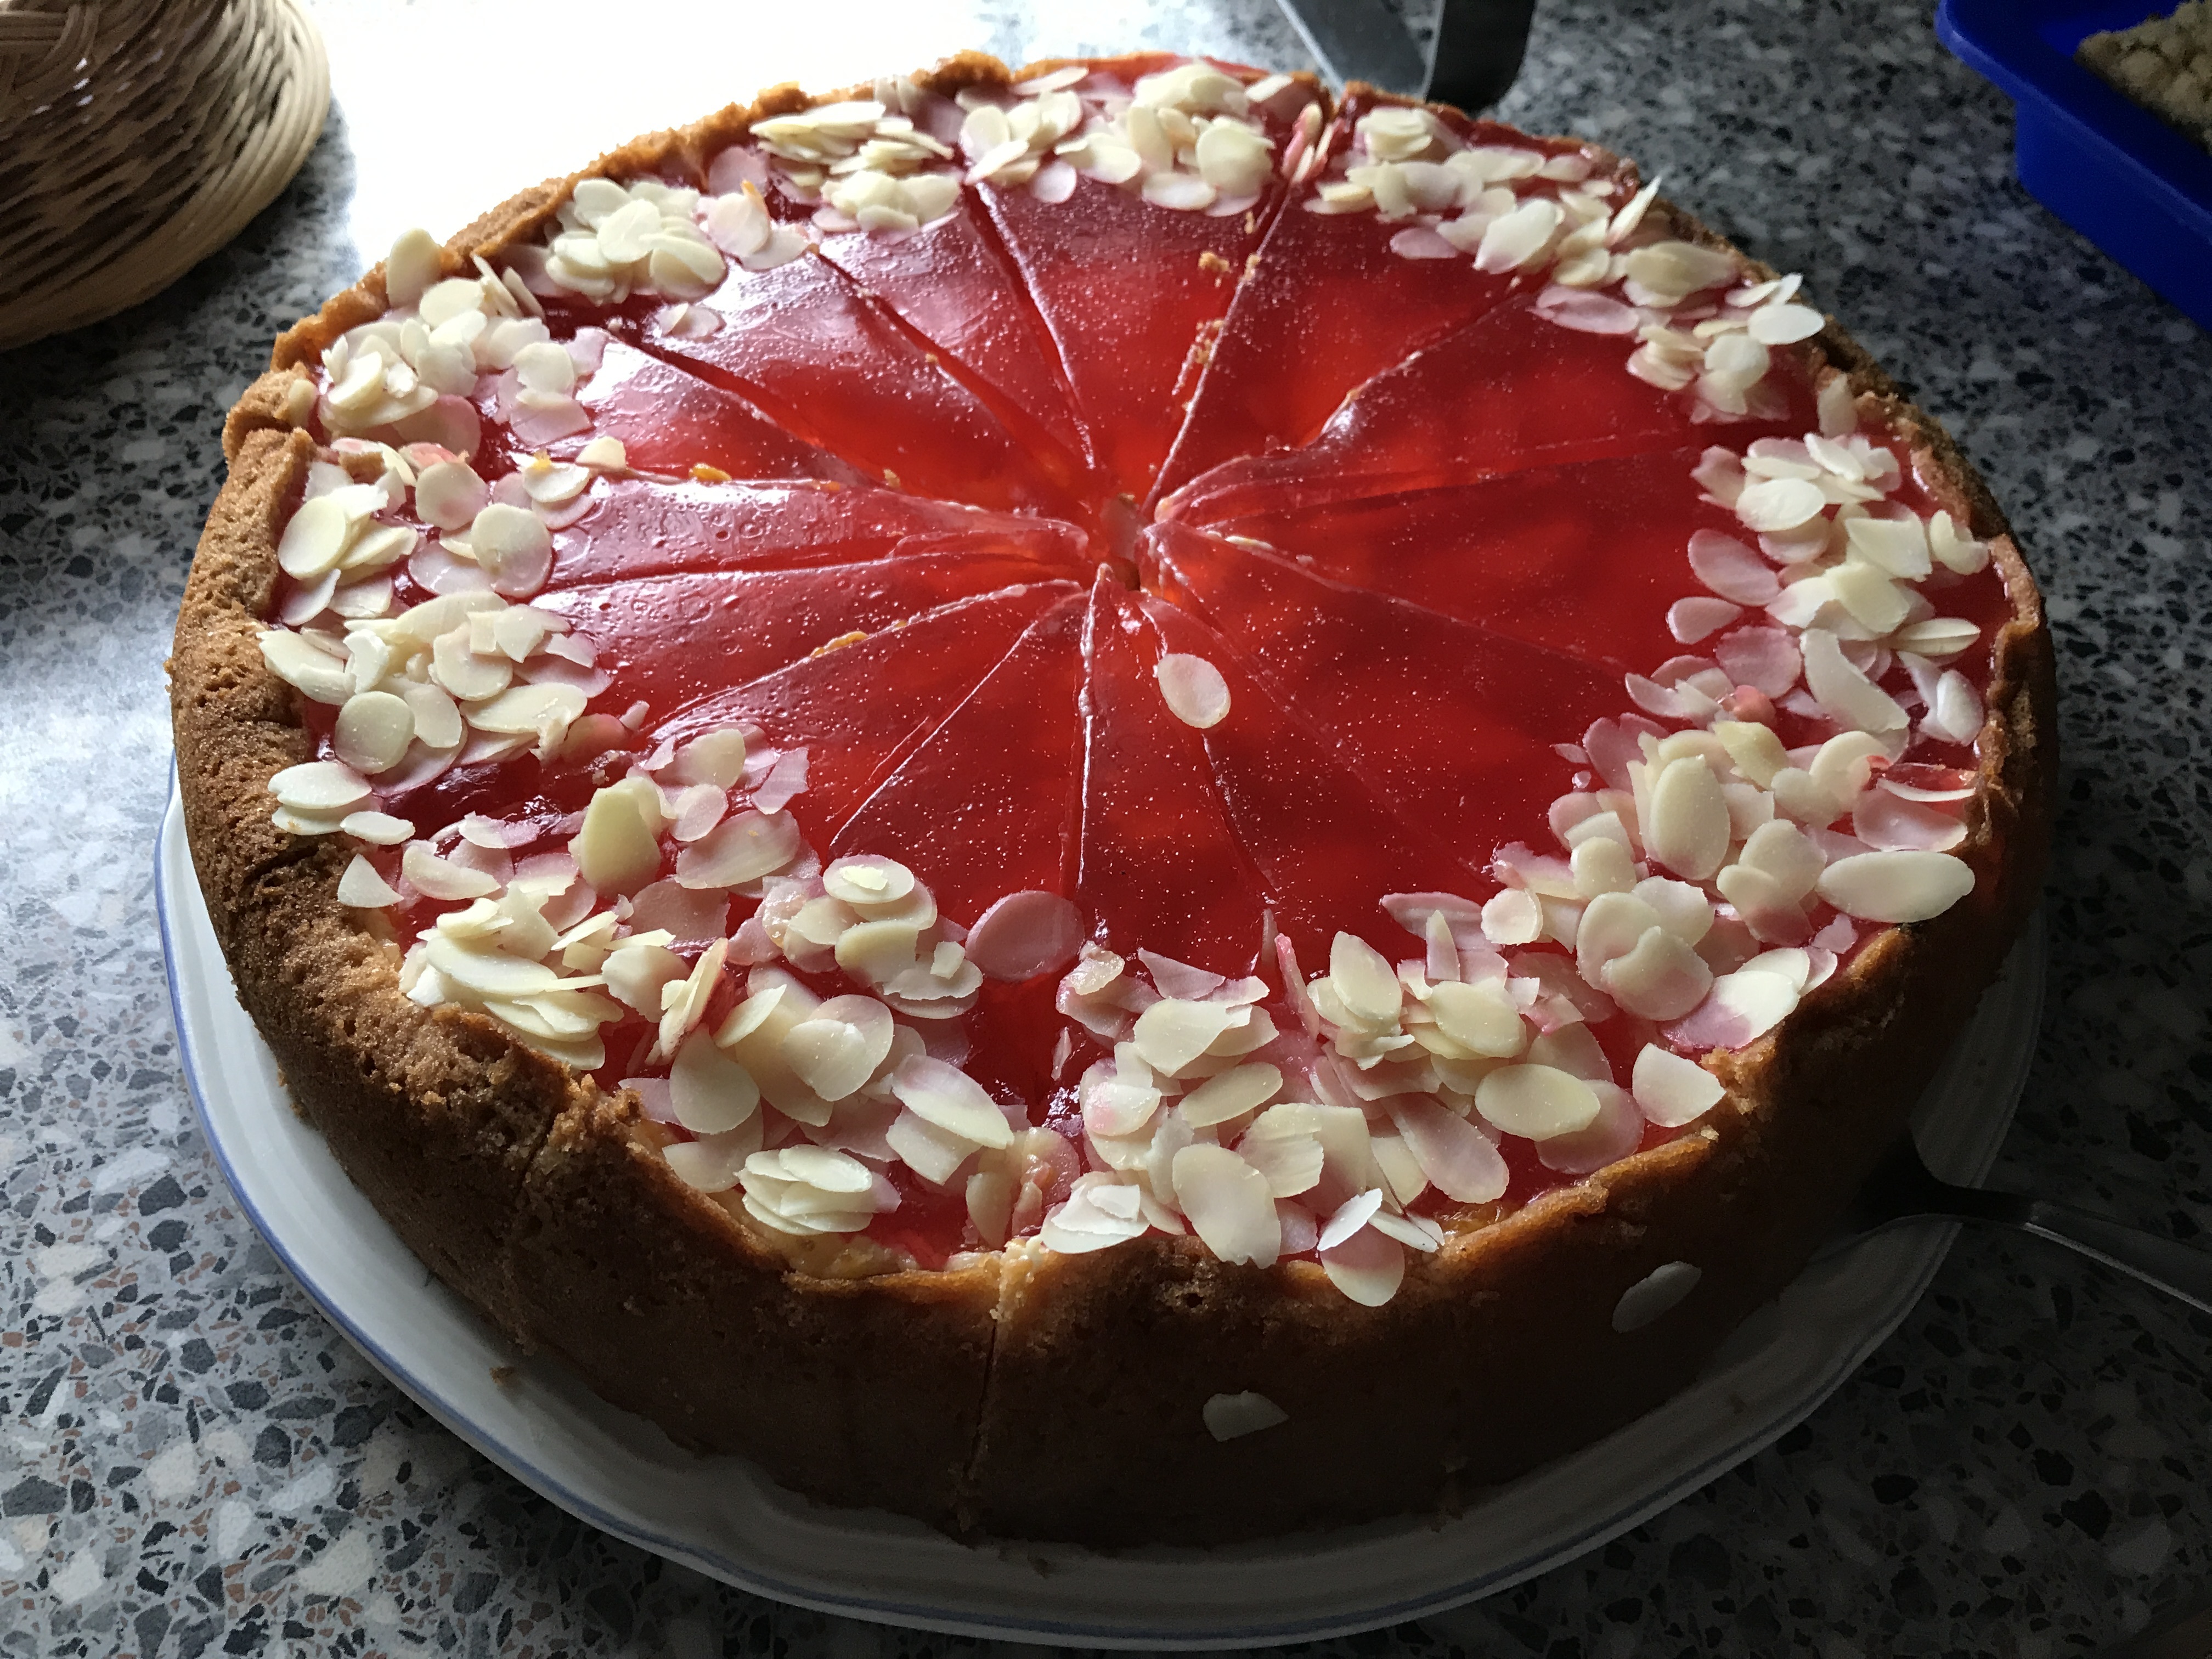
dish, food, produce, baking, dessert, cuisine, cake, birthday cake, cheesecake, baked goods, torte